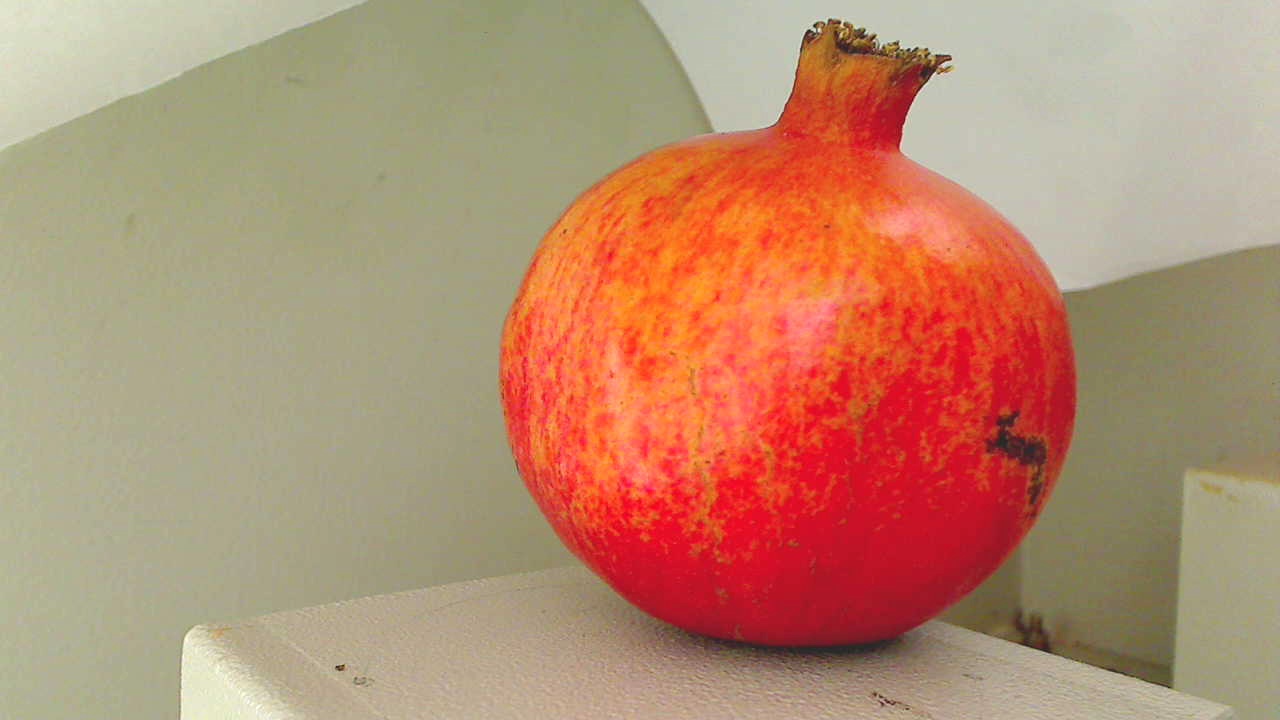
Grade: grade-2
Quality: quality-4